Society for the Promotion of Hospice Care

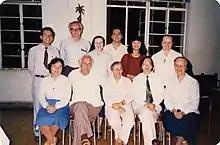
Founding members of SPHC

SPHC originally operated from a 70-square-foot workstation in the old Ruttonjee Sanatorium where a small team of doctors, nurses, social workers, and pastoral care workers - many of whom were part-time staff - ran a hospice care outpatient clinic.